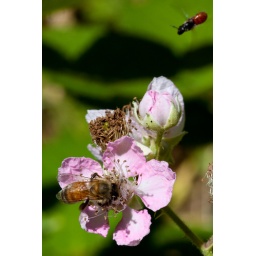
Bee on a flower with some other flying insect coming in from top right corner